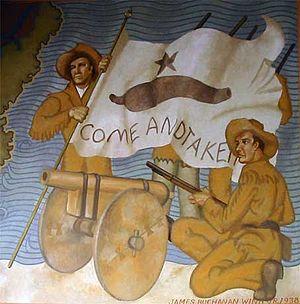
Cette page concerne des événements d'actualité qui se sont produits durant l'année 1835 du calendrier grégorien aux États-Unis.